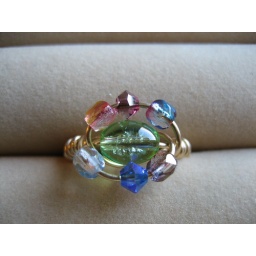
This colorful ring features a center crackle glass bead orbited by sparkling satellite beads. Hand-wrapped gold-tone wire.